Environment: real
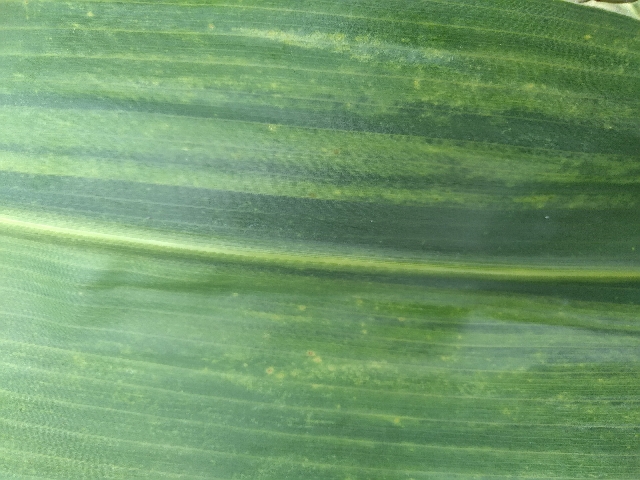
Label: lethal_necrosis